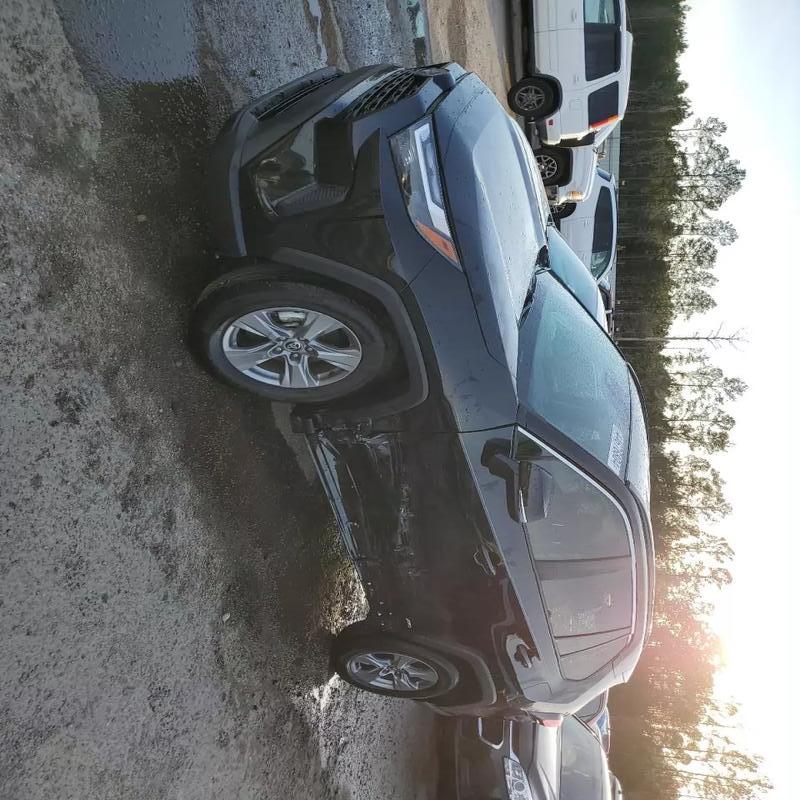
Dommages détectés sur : aile avant gauche, porte avant gauche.
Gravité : majeur